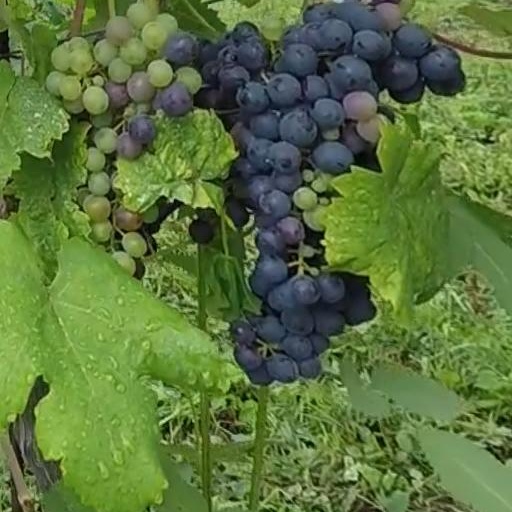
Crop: grape